South Sumatra

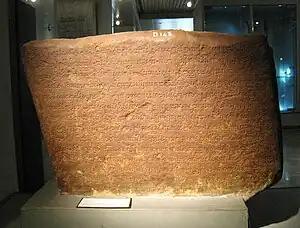
The "Talang Tuo" inscription dating from the 7th century AD

The kingdom of Medang succeeded in capturing Palembang in 992 for a while, but later the Medang forces were successfully repelled by Srivijaya forces. The "Hujung Langit" inscription of 997 mentions a Javanese attack on Sumatra. This series of attacks from Java ultimately failed because Java failed to establish a foothold in Sumatra. Capturing the capital city of Palembang was not enough because the Sriwijaya spread itself in several port cities in the Malacca Strait. The Srivijaya emperor, Sri Cudamani Warmadewa, escaped out of the capital and traveled around regaining its strength and reinforcements from his allies and subordinate kings and succeeded in repelling the Javanese navy.